Pride (2007 film)

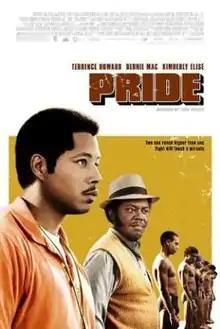
One-sheet theatrical poster for "Pride"

Pride is a 2007 American biographical film released by Lionsgate Entertainment on March 23, 2007. Loosely based upon the true story of Philadelphia swim coach James "Jim" Ellis, "Pride" stars Terrence Howard, Bernie Mac, and Kimberly Elise. The film was directed by Sunu Gonera.